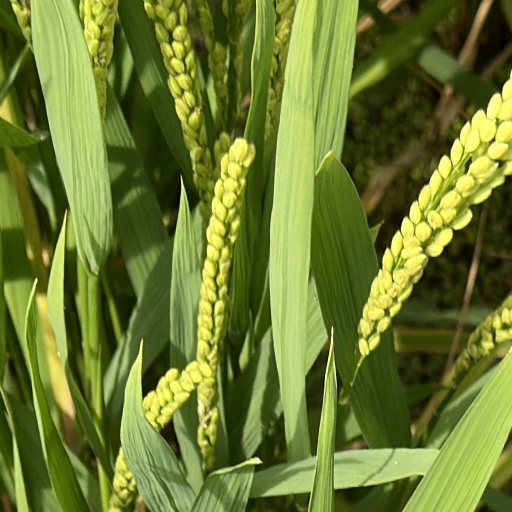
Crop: rice